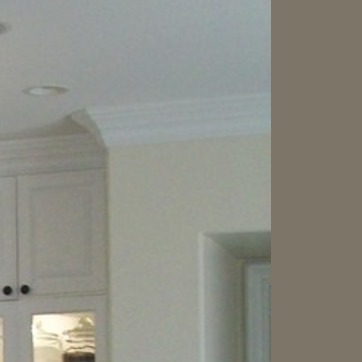
Material: painted